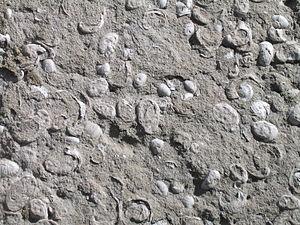
Mur en calcaire à gryphées dans la région lyonnaise (à Oullins). Issu des carrières des Monts d'Or. Photo Serged (Juillet 2005)
L'espace Pierres Folles est un musée, jardin botanique et sentier géologique situé à Saint-Jean-des-Vignes, dans le département du Rhône et la région Auvergne-Rhône-Alpes. Il propose une rétrospective de l'histoire du Beaujolais à travers la géologie, les fossiles, le sol et les ressources naturelles de la région. Le musée vend également de la pierre dorée fournies par la cimenterie Lafarge qui exploitent la carrière voisine de Belmont.
Les gryphées sont un genre éteint de mollusques proches des huîtres, ayant vécu du Trias supérieur au Crétacé et particulièrement courantes au Sinémurien.
Les Gryphaeidae sont une famille de mollusques bivalves de l'ordre des Ostreida, vivantes ou fossiles.
Gryphaea est un genre éteint de mollusques proches de l'huître, ayant vécu du Trias supérieur au Crétacé. On retrouve fréquemment de grandes quantités de fossiles de Gryphaea qui s'accumulent sous forme de lumachelles en particulier au Jurassique, par exemple au Sinémurien, au Toarcien, à l'Aalénien...